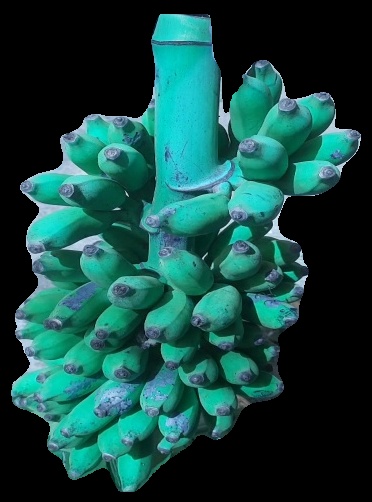
Variety: elakki-bale
Grade: grade3